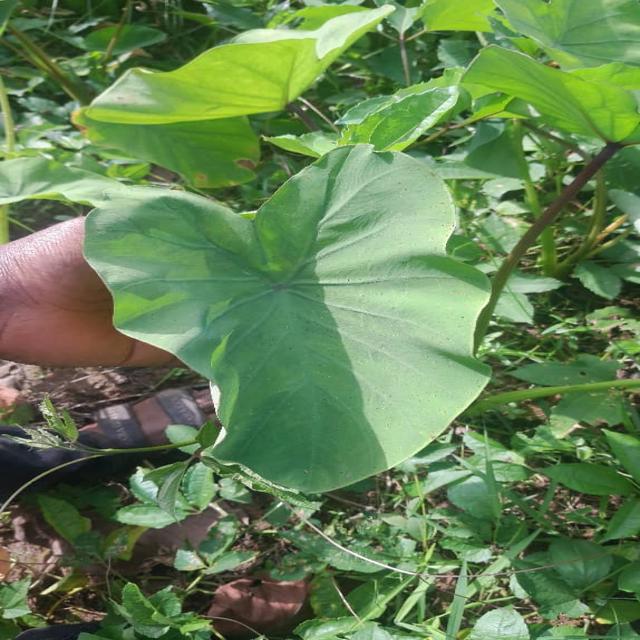
Label: Healthy